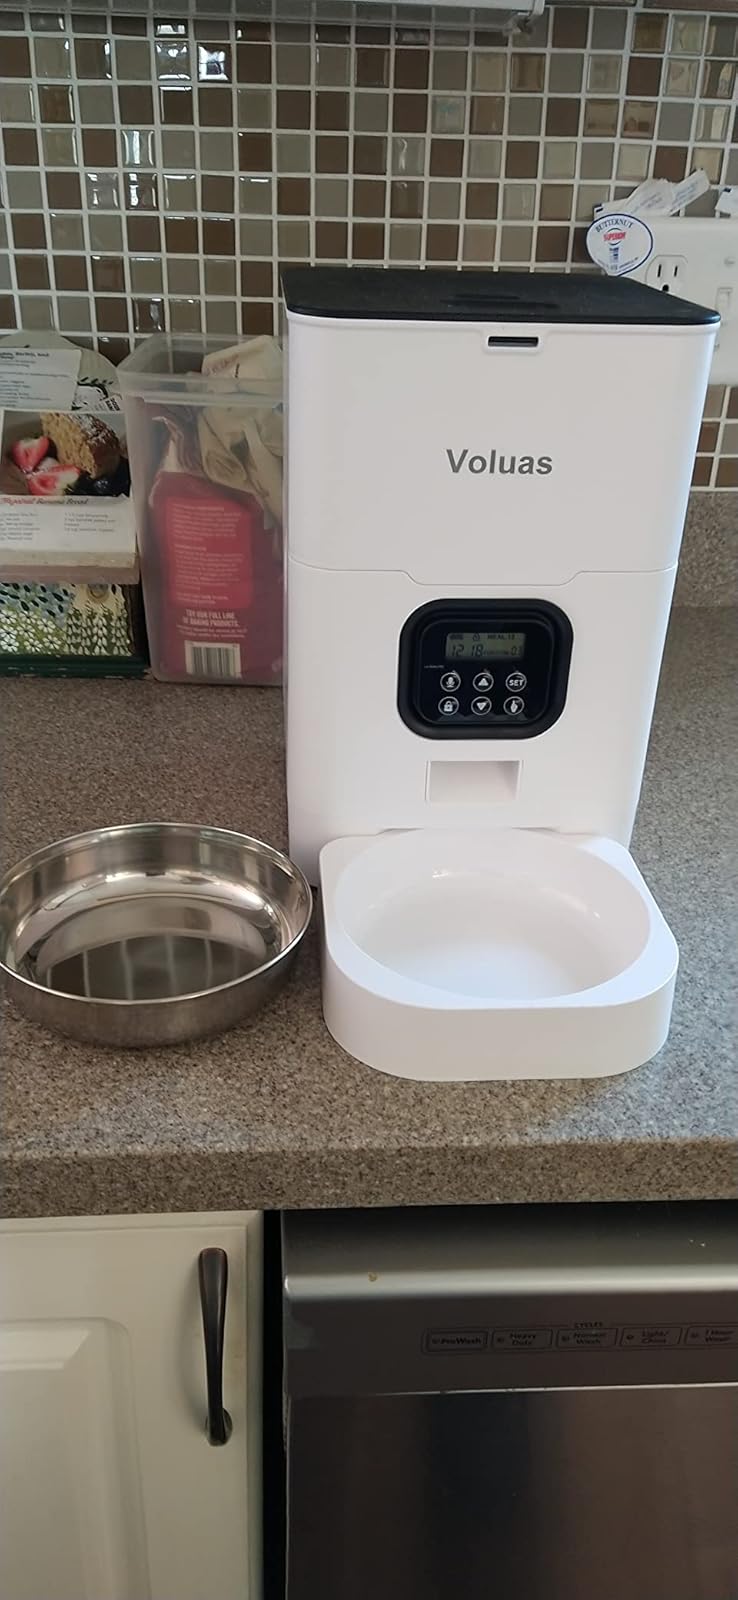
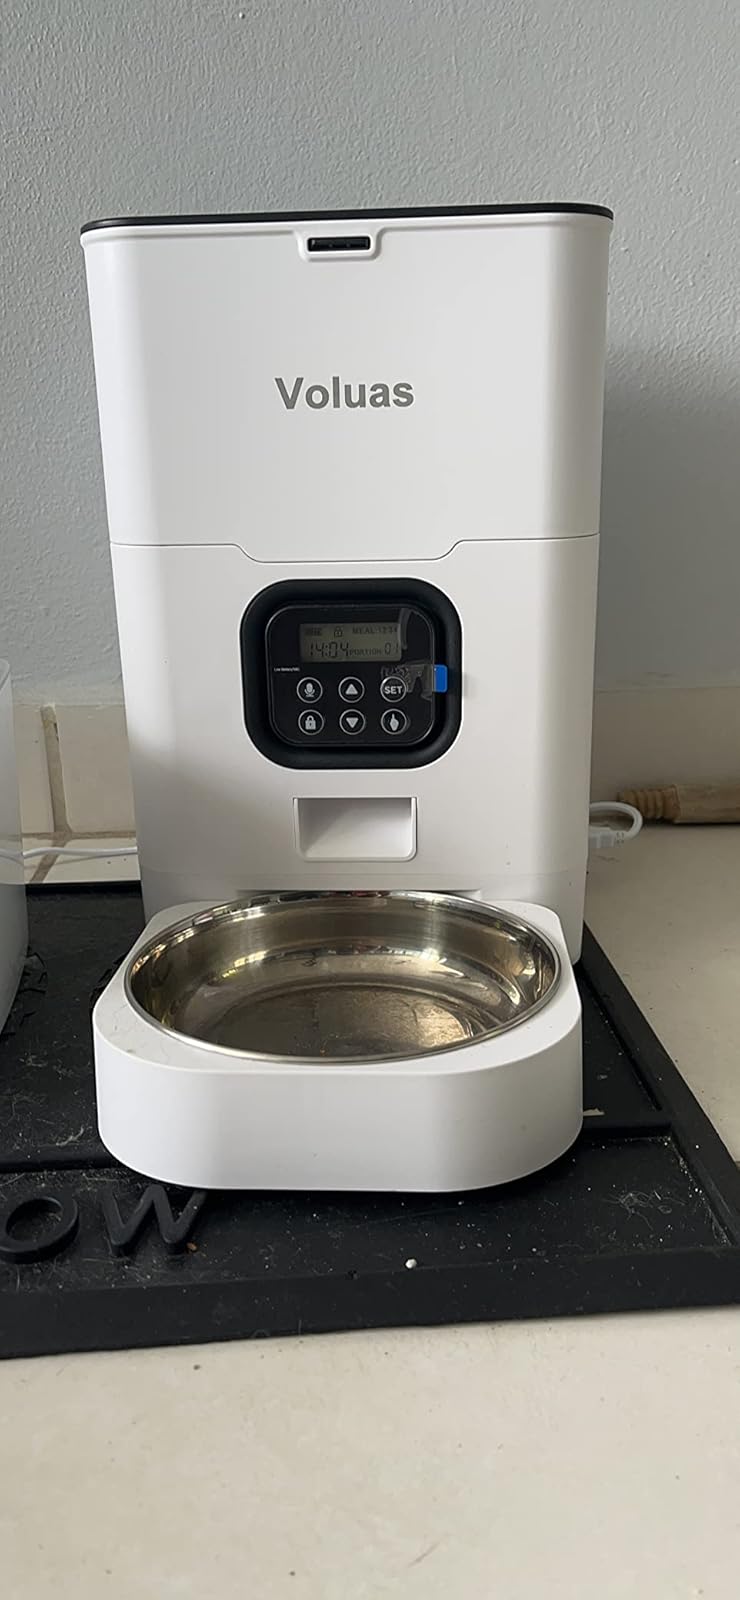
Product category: items_feeder
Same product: yes